Imperial Japanese Navy Air Service

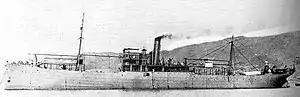
Seaplane carrier "Wakamiya"

The origins of Japanese naval aviation can be traced to 1912, with the creation of the Commission on Naval Aeronautical Research ("Kaigun Kokūjutsu Kenkyūkai") under the authority of the Technical Department. The commission was charged with the promotion of aviation technology and training for the IJN. Initially, the commission focused on non-rigid airships, but swiftly moved on to the development of winged and powered aircraft. That same year, the commission decided to purchase foreign winged aircraft and to send junior officers abroad to learn how to fly and maintain them. The navy purchased two seaplanes from the Glenn Curtiss factory in Hammondsport, New York, and two Maurice Farman seaplanes from France. To establish a cadre of naval aviators and technicians, the IJN also dispatched three officers to Hammondsport and two to France for training and instruction. After their return to Japan at the end of 1912, two of the newly trained naval aviators made the first flights at Oppama on Yokosuka Bay, one in a Curtiss seaplane, the other in a Maurice Farman.